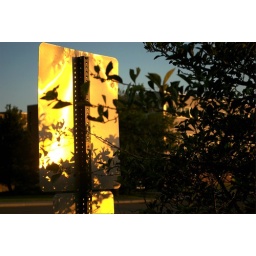
The sun reflecting off the back of a road sign at Ithaca College in mid-June